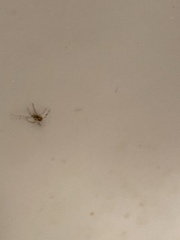
Species: Parasteatoda_tepidariorum